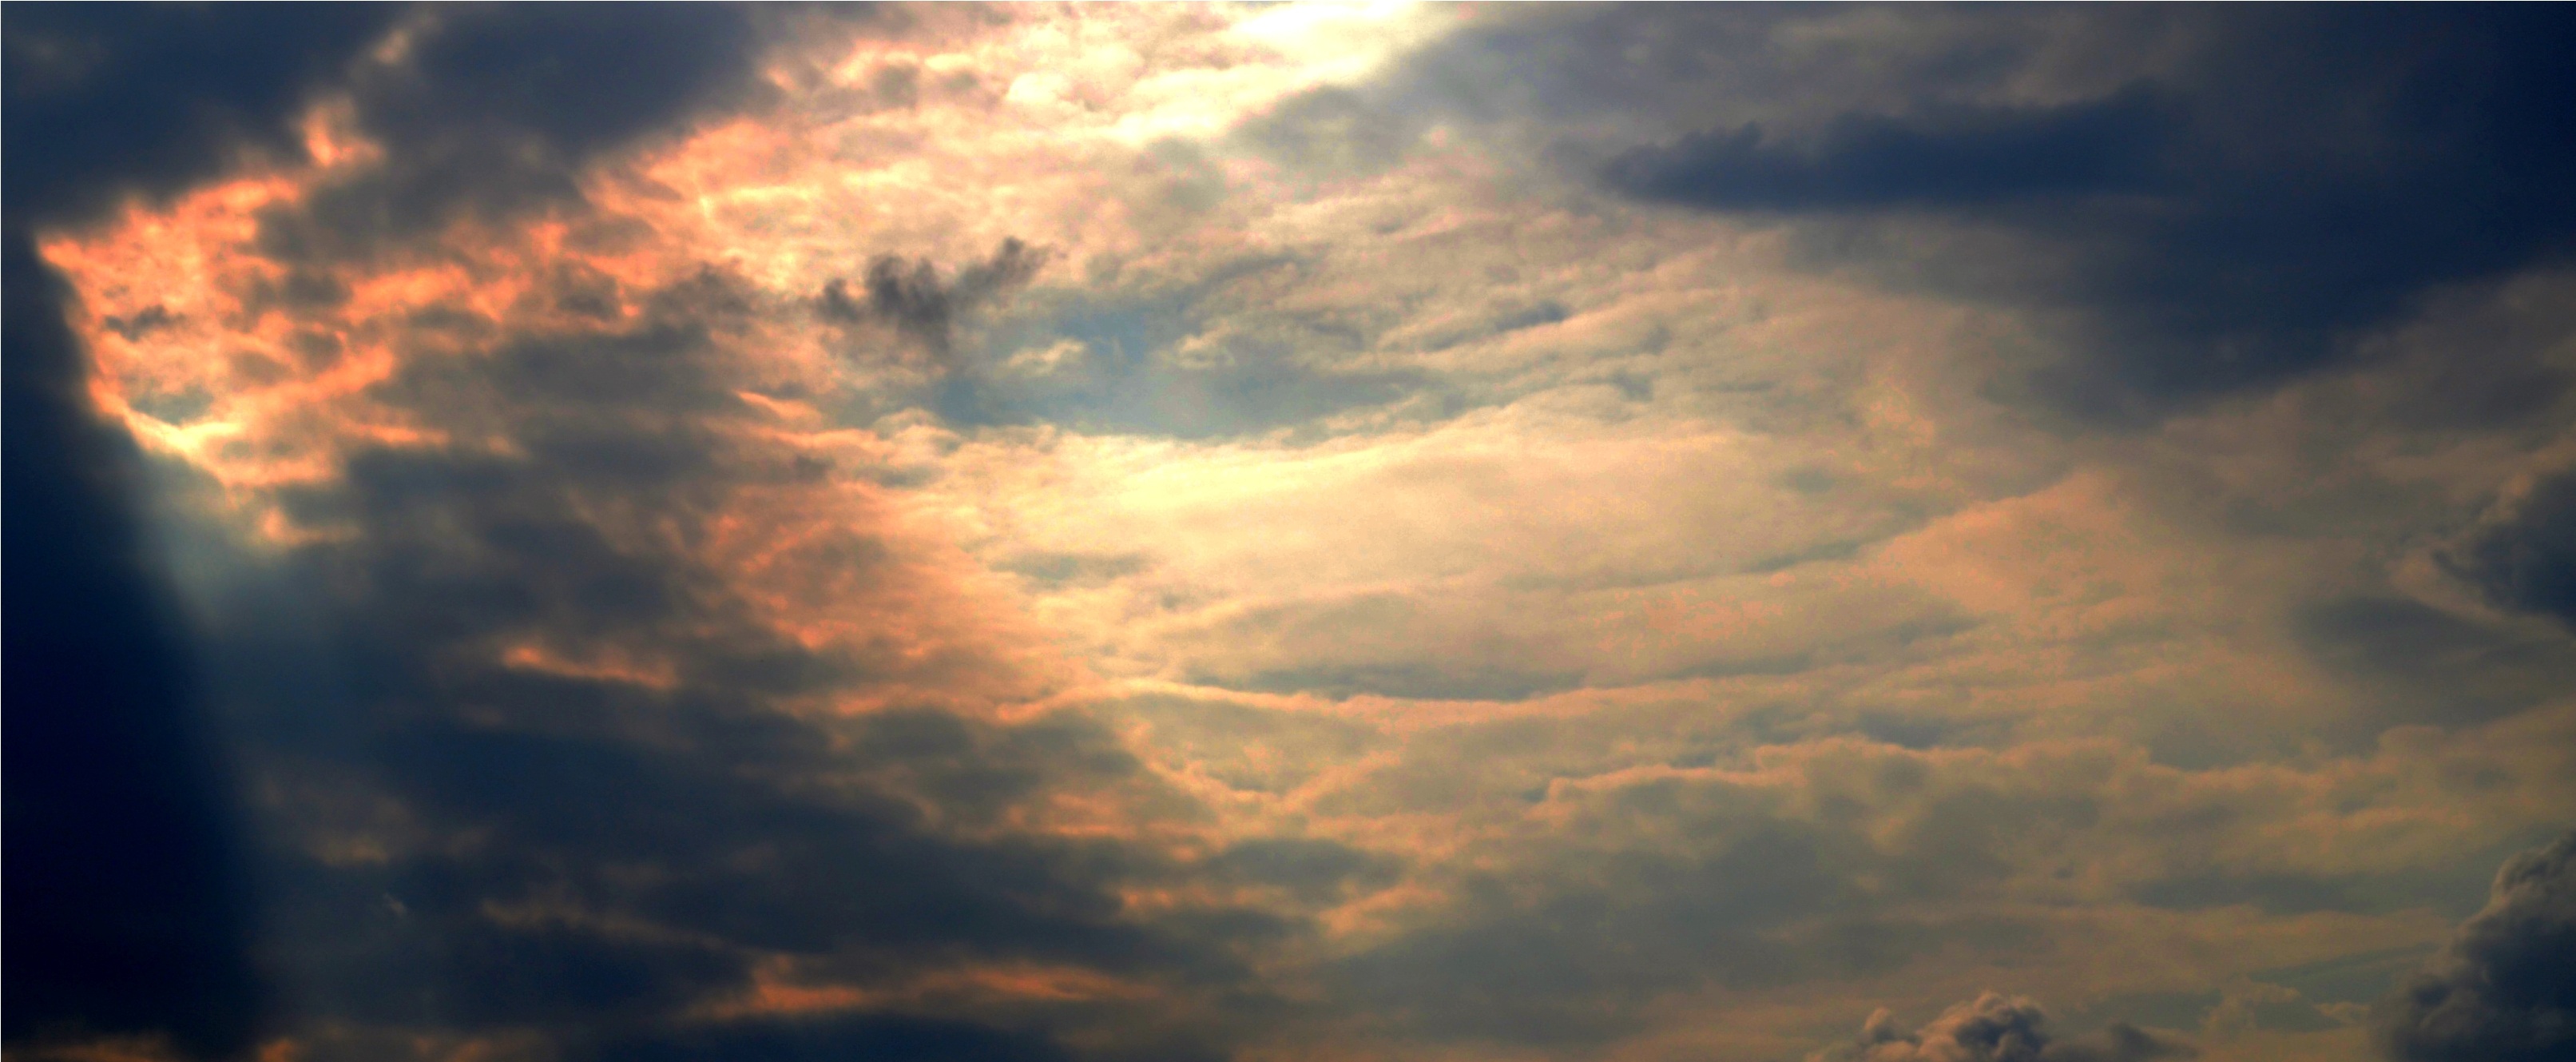
horizon, light, cloud, sky, sun, sunrise, sunset, white, sunlight, morning, view, dawn, atmosphere, dark, dusk, evening, color, cumulus, black, dramatic, fantasy, afterglow, meteorological phenomenon